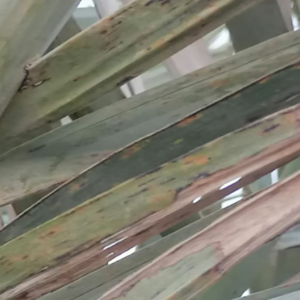
Label: Leaf Spots